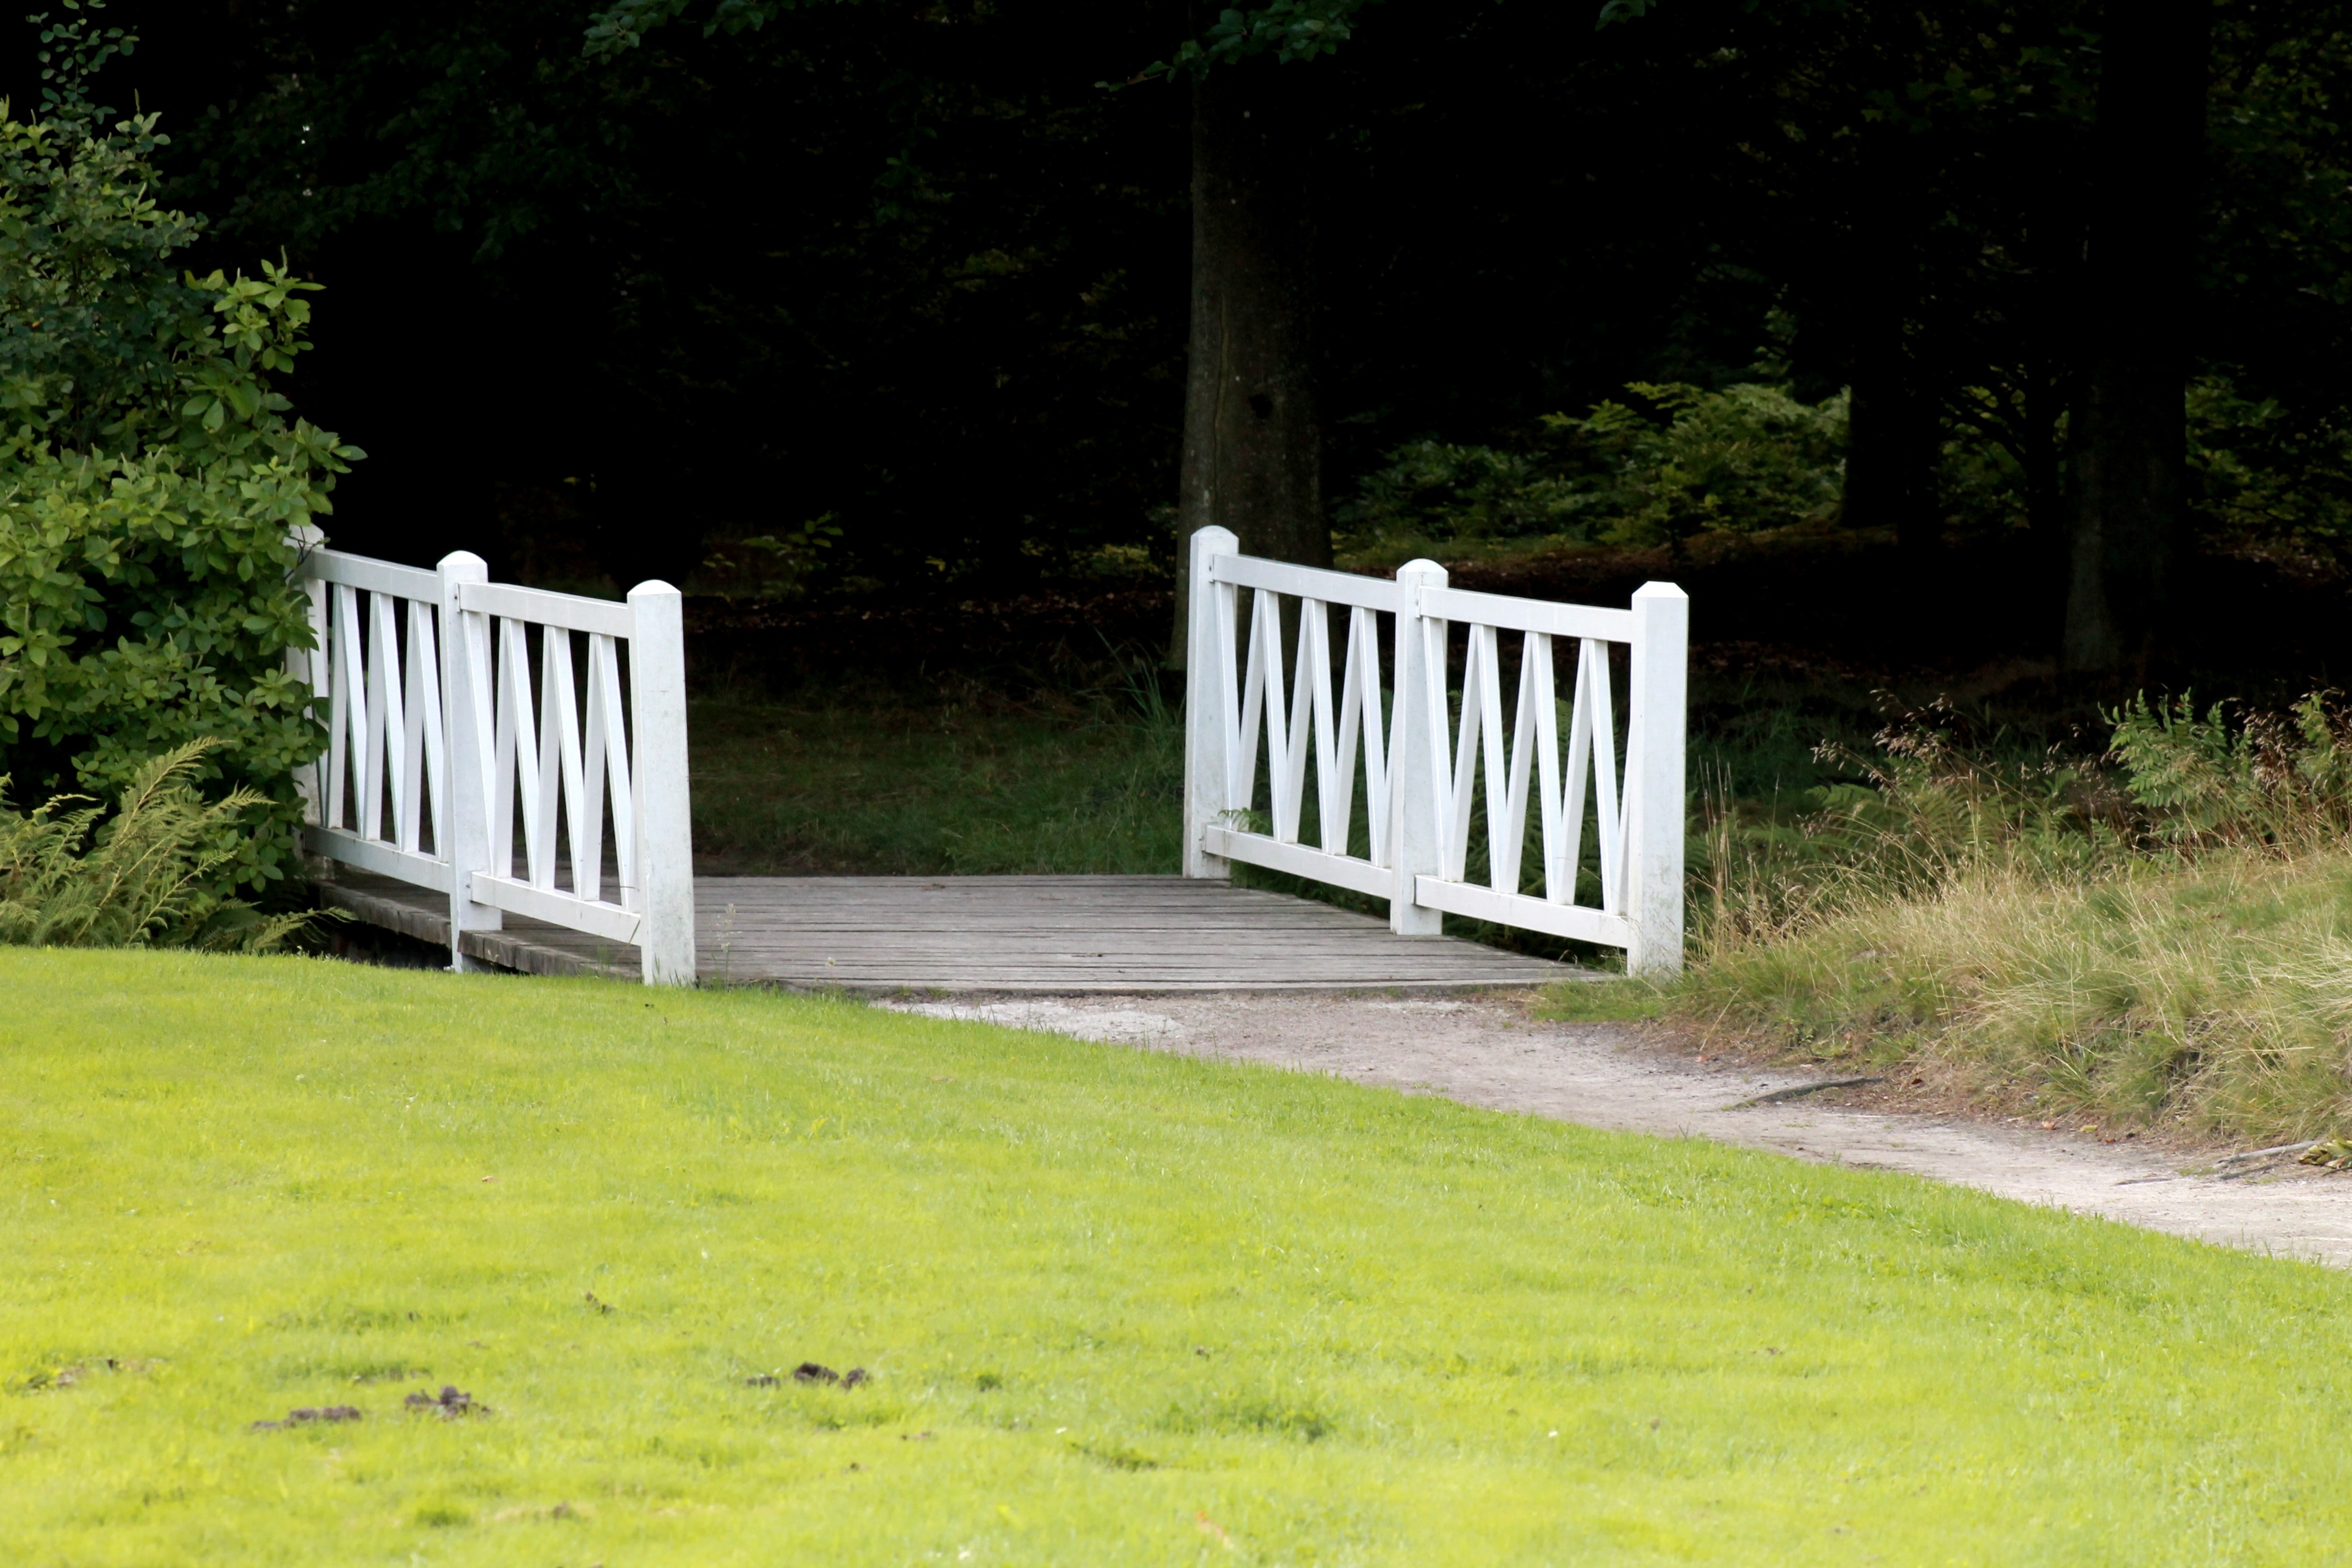
landscape, nature, forest, grass, fence, bridge, lawn, meadow, house, home, scenic, cottage, park, backyard, trees, estate, yard, outdoor structure